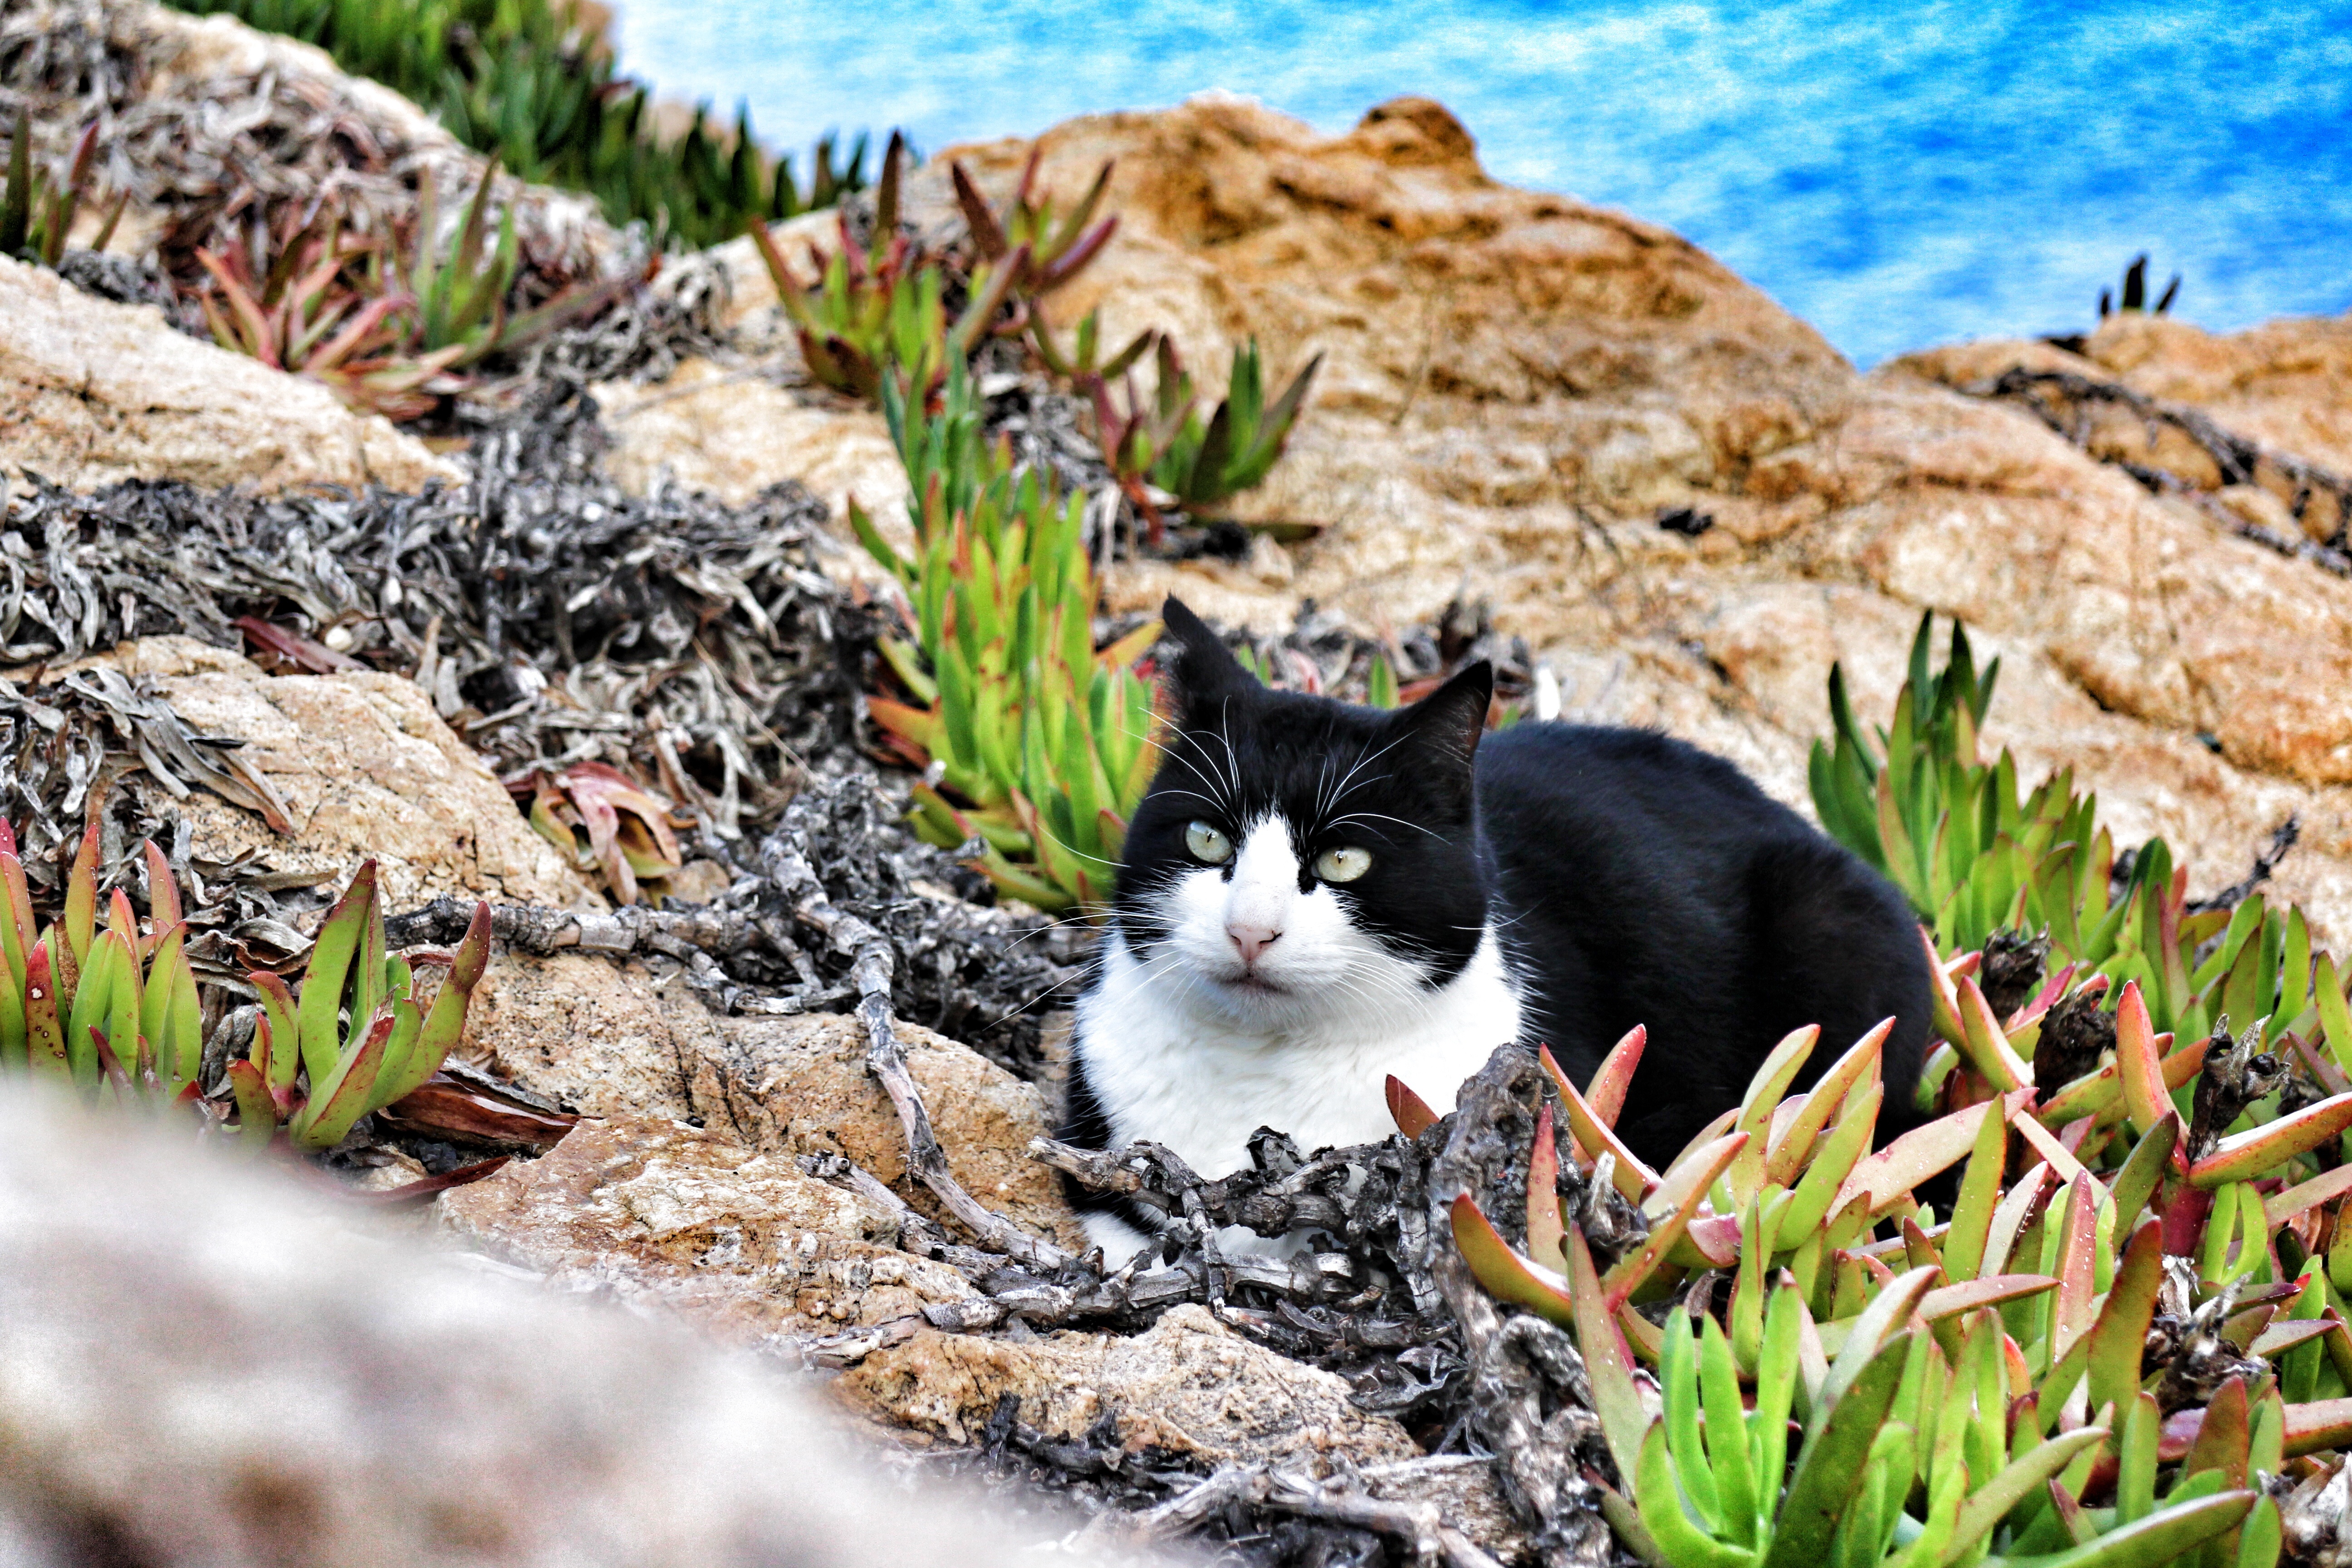
grass, flower, kitten, cat, mammal, fauna, small to medium sized cats, cat like mammal